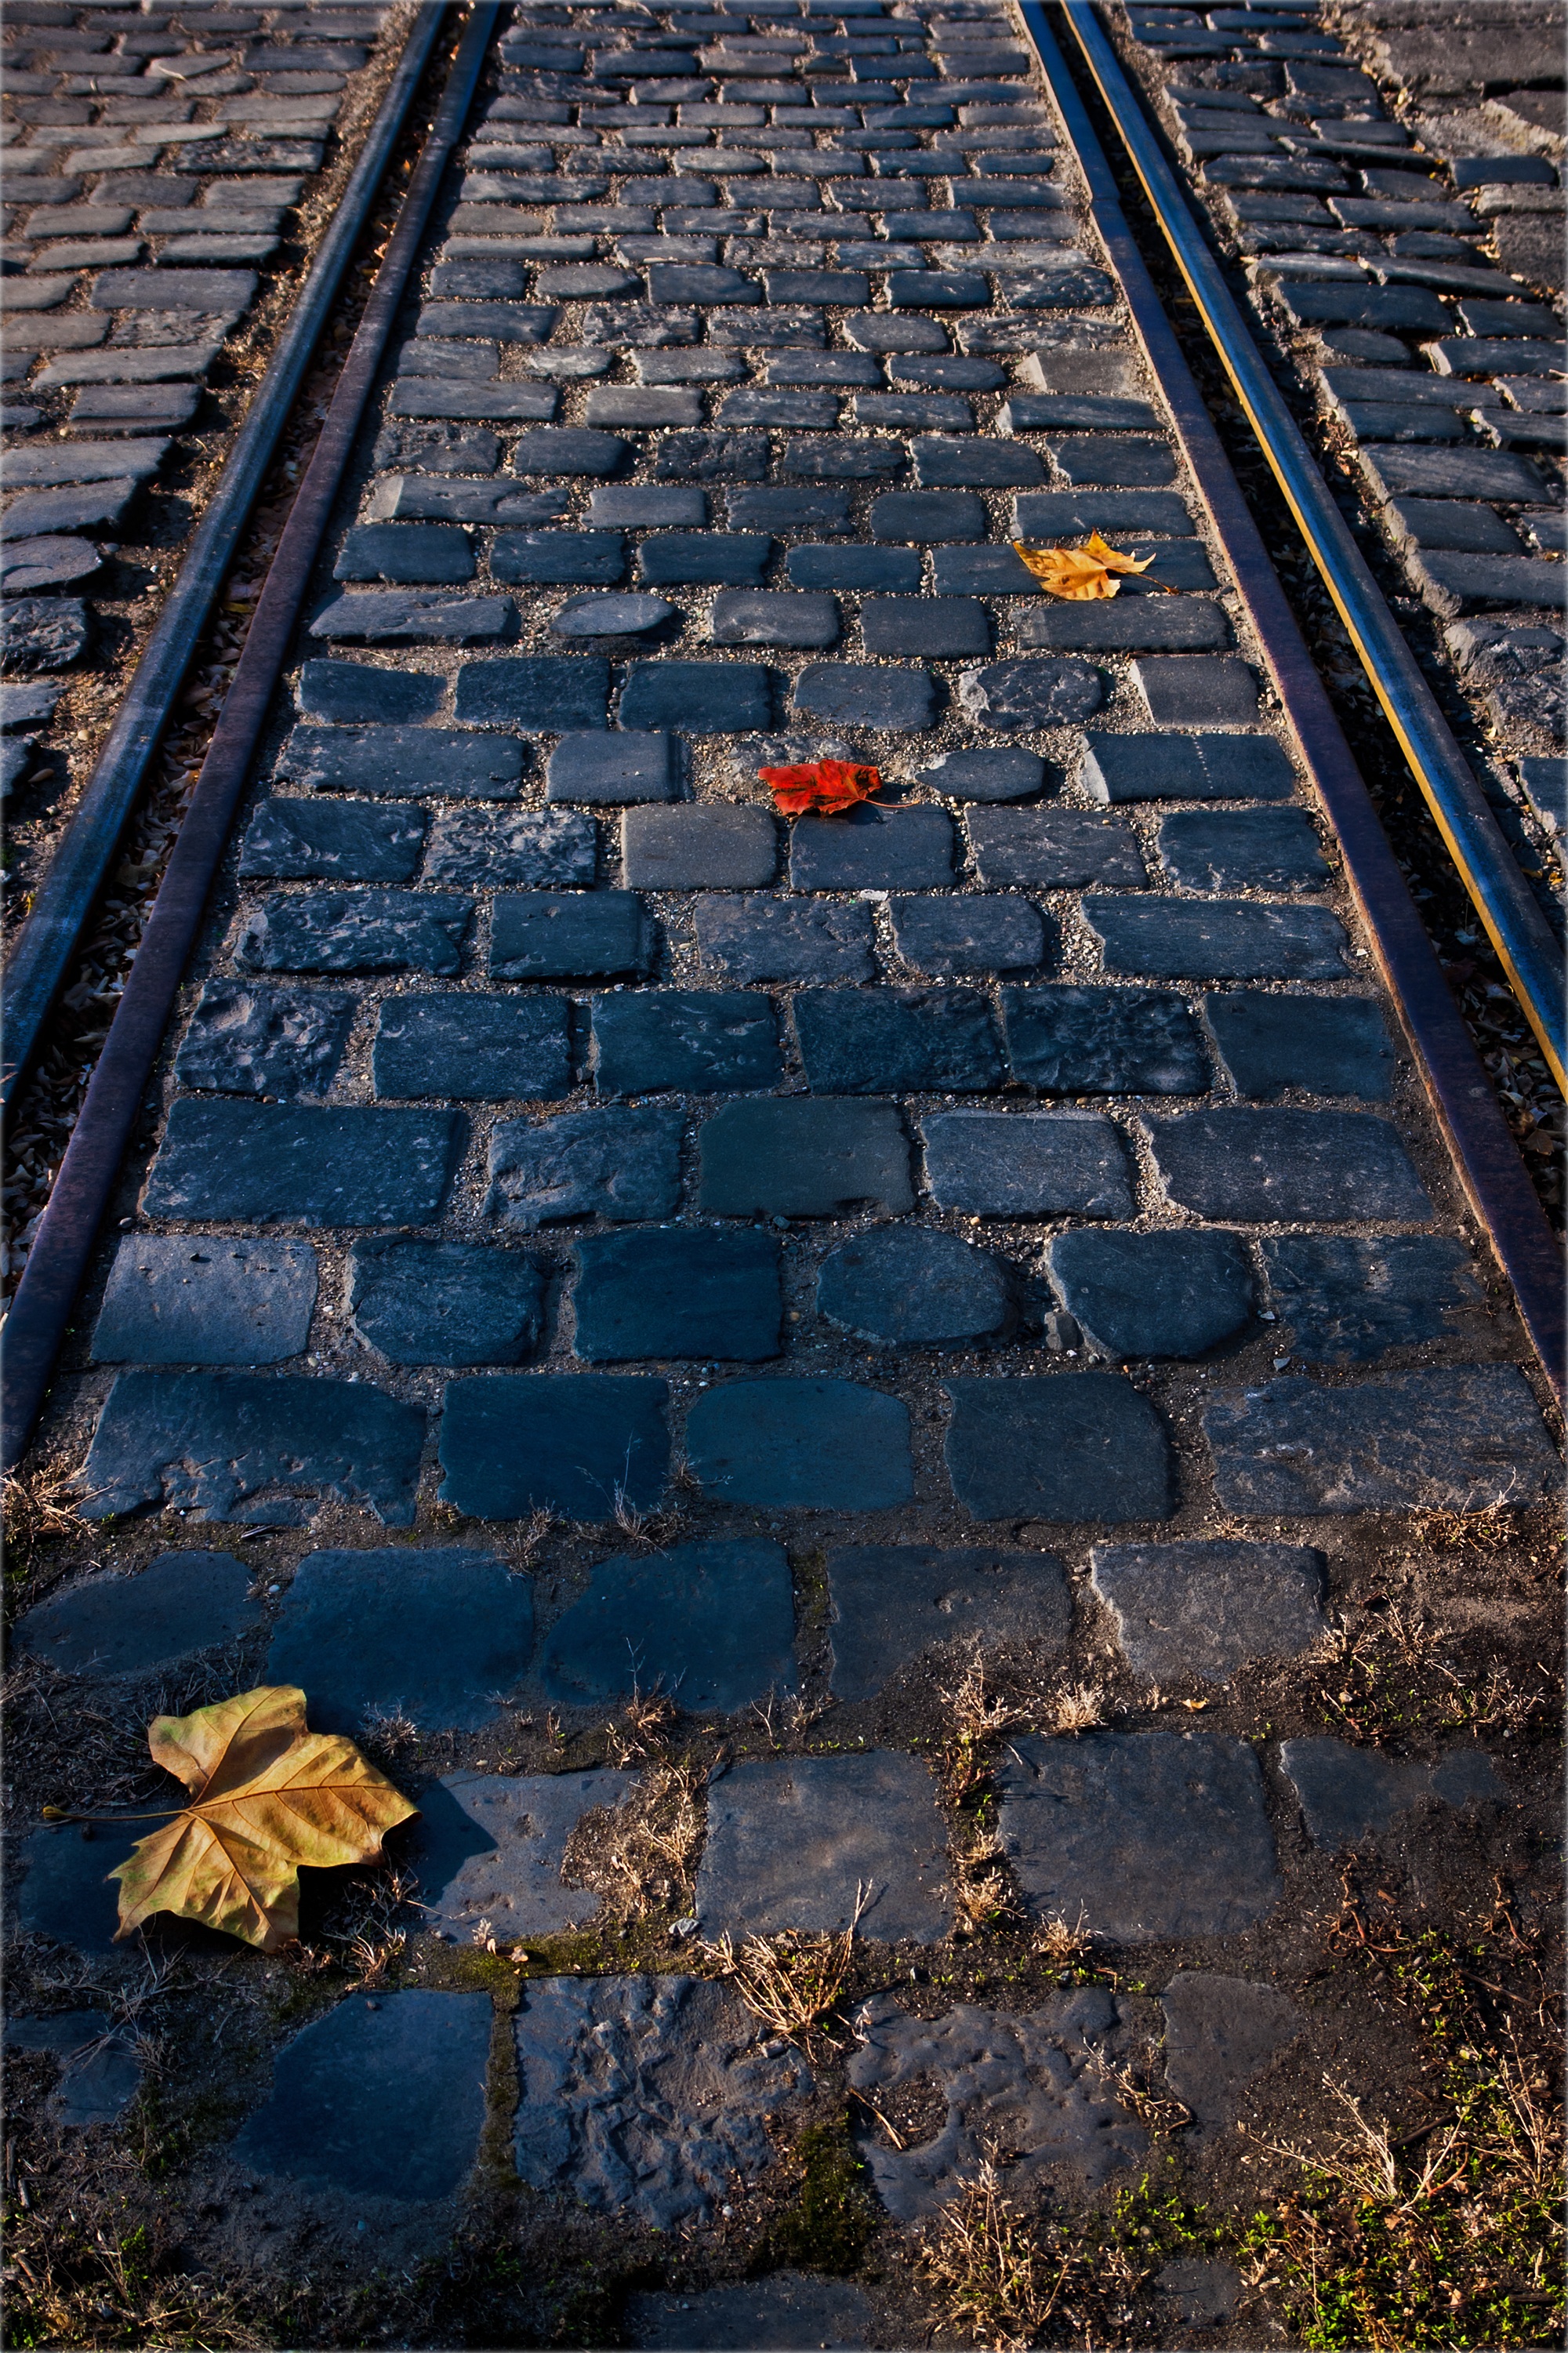
track, railway, railroad, road, traffic, wagon, leaf, old, rail, wall, train, steel, transportation, transport, line, reflection, red, autumn, metal, soil, blue, yellow, trip, way, train tracks, aerial photography, road surface, cobble stones, kagylokurt cover